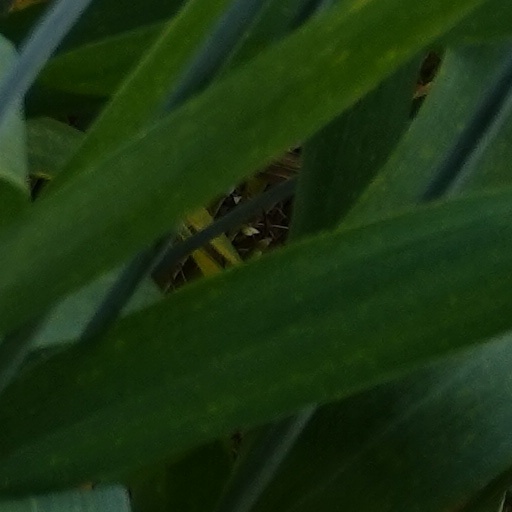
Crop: wheat